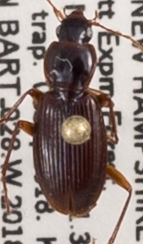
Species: Synuchus impunctatus
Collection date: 2018-09-05
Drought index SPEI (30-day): -0.674
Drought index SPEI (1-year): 0.216
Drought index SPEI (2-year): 0.47